Fenris Wolf (Marvel Comics)

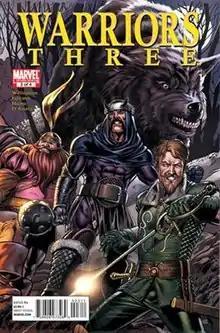
The Fenris Wolf on the cover of "Warriors Three" #3 (February 2011). Art by Neil Edwards.

The Fenris Wolf is a fictional character appearing in American comic books published by Marvel Comics, based on the wolf Fenrir from Norse mythology.